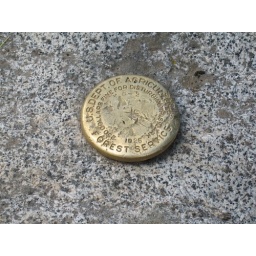
Thing the Gov't put on rock near lake